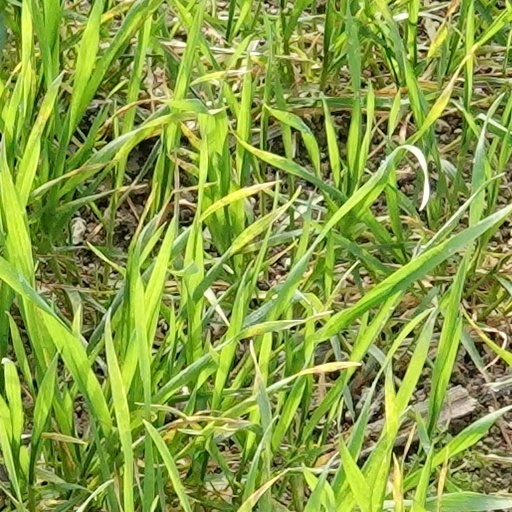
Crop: wheat